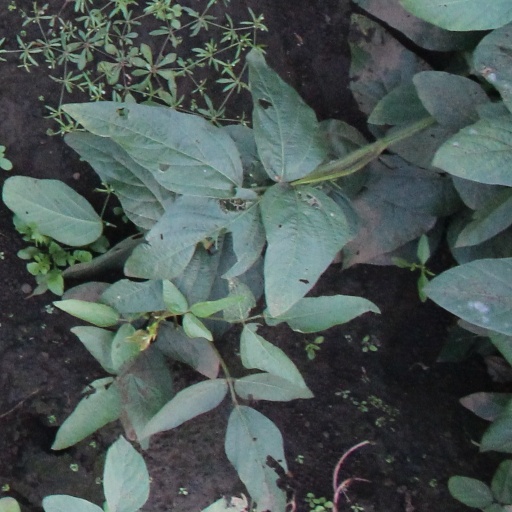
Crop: soybean